Beekman Place

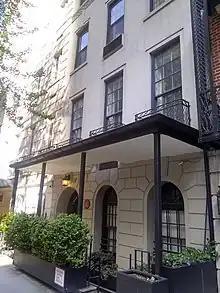
23 Beekman Place in 2021

23 Beekman Place, a nine-story apartment building, includes a four-story penthouse designed by Modernist architect Paul Rudolph. The structure, constructed in the late 1860s, was originally a townhouse. Shortly after moving into an apartment there in the early 1960s, Rudolph constantly made modifications to the house until his death in 1997. The penthouse was variously considered to have 15, 17, 27, or 30 distinct levels. 23 Beekman Place became a New York City designated landmark in 2010.